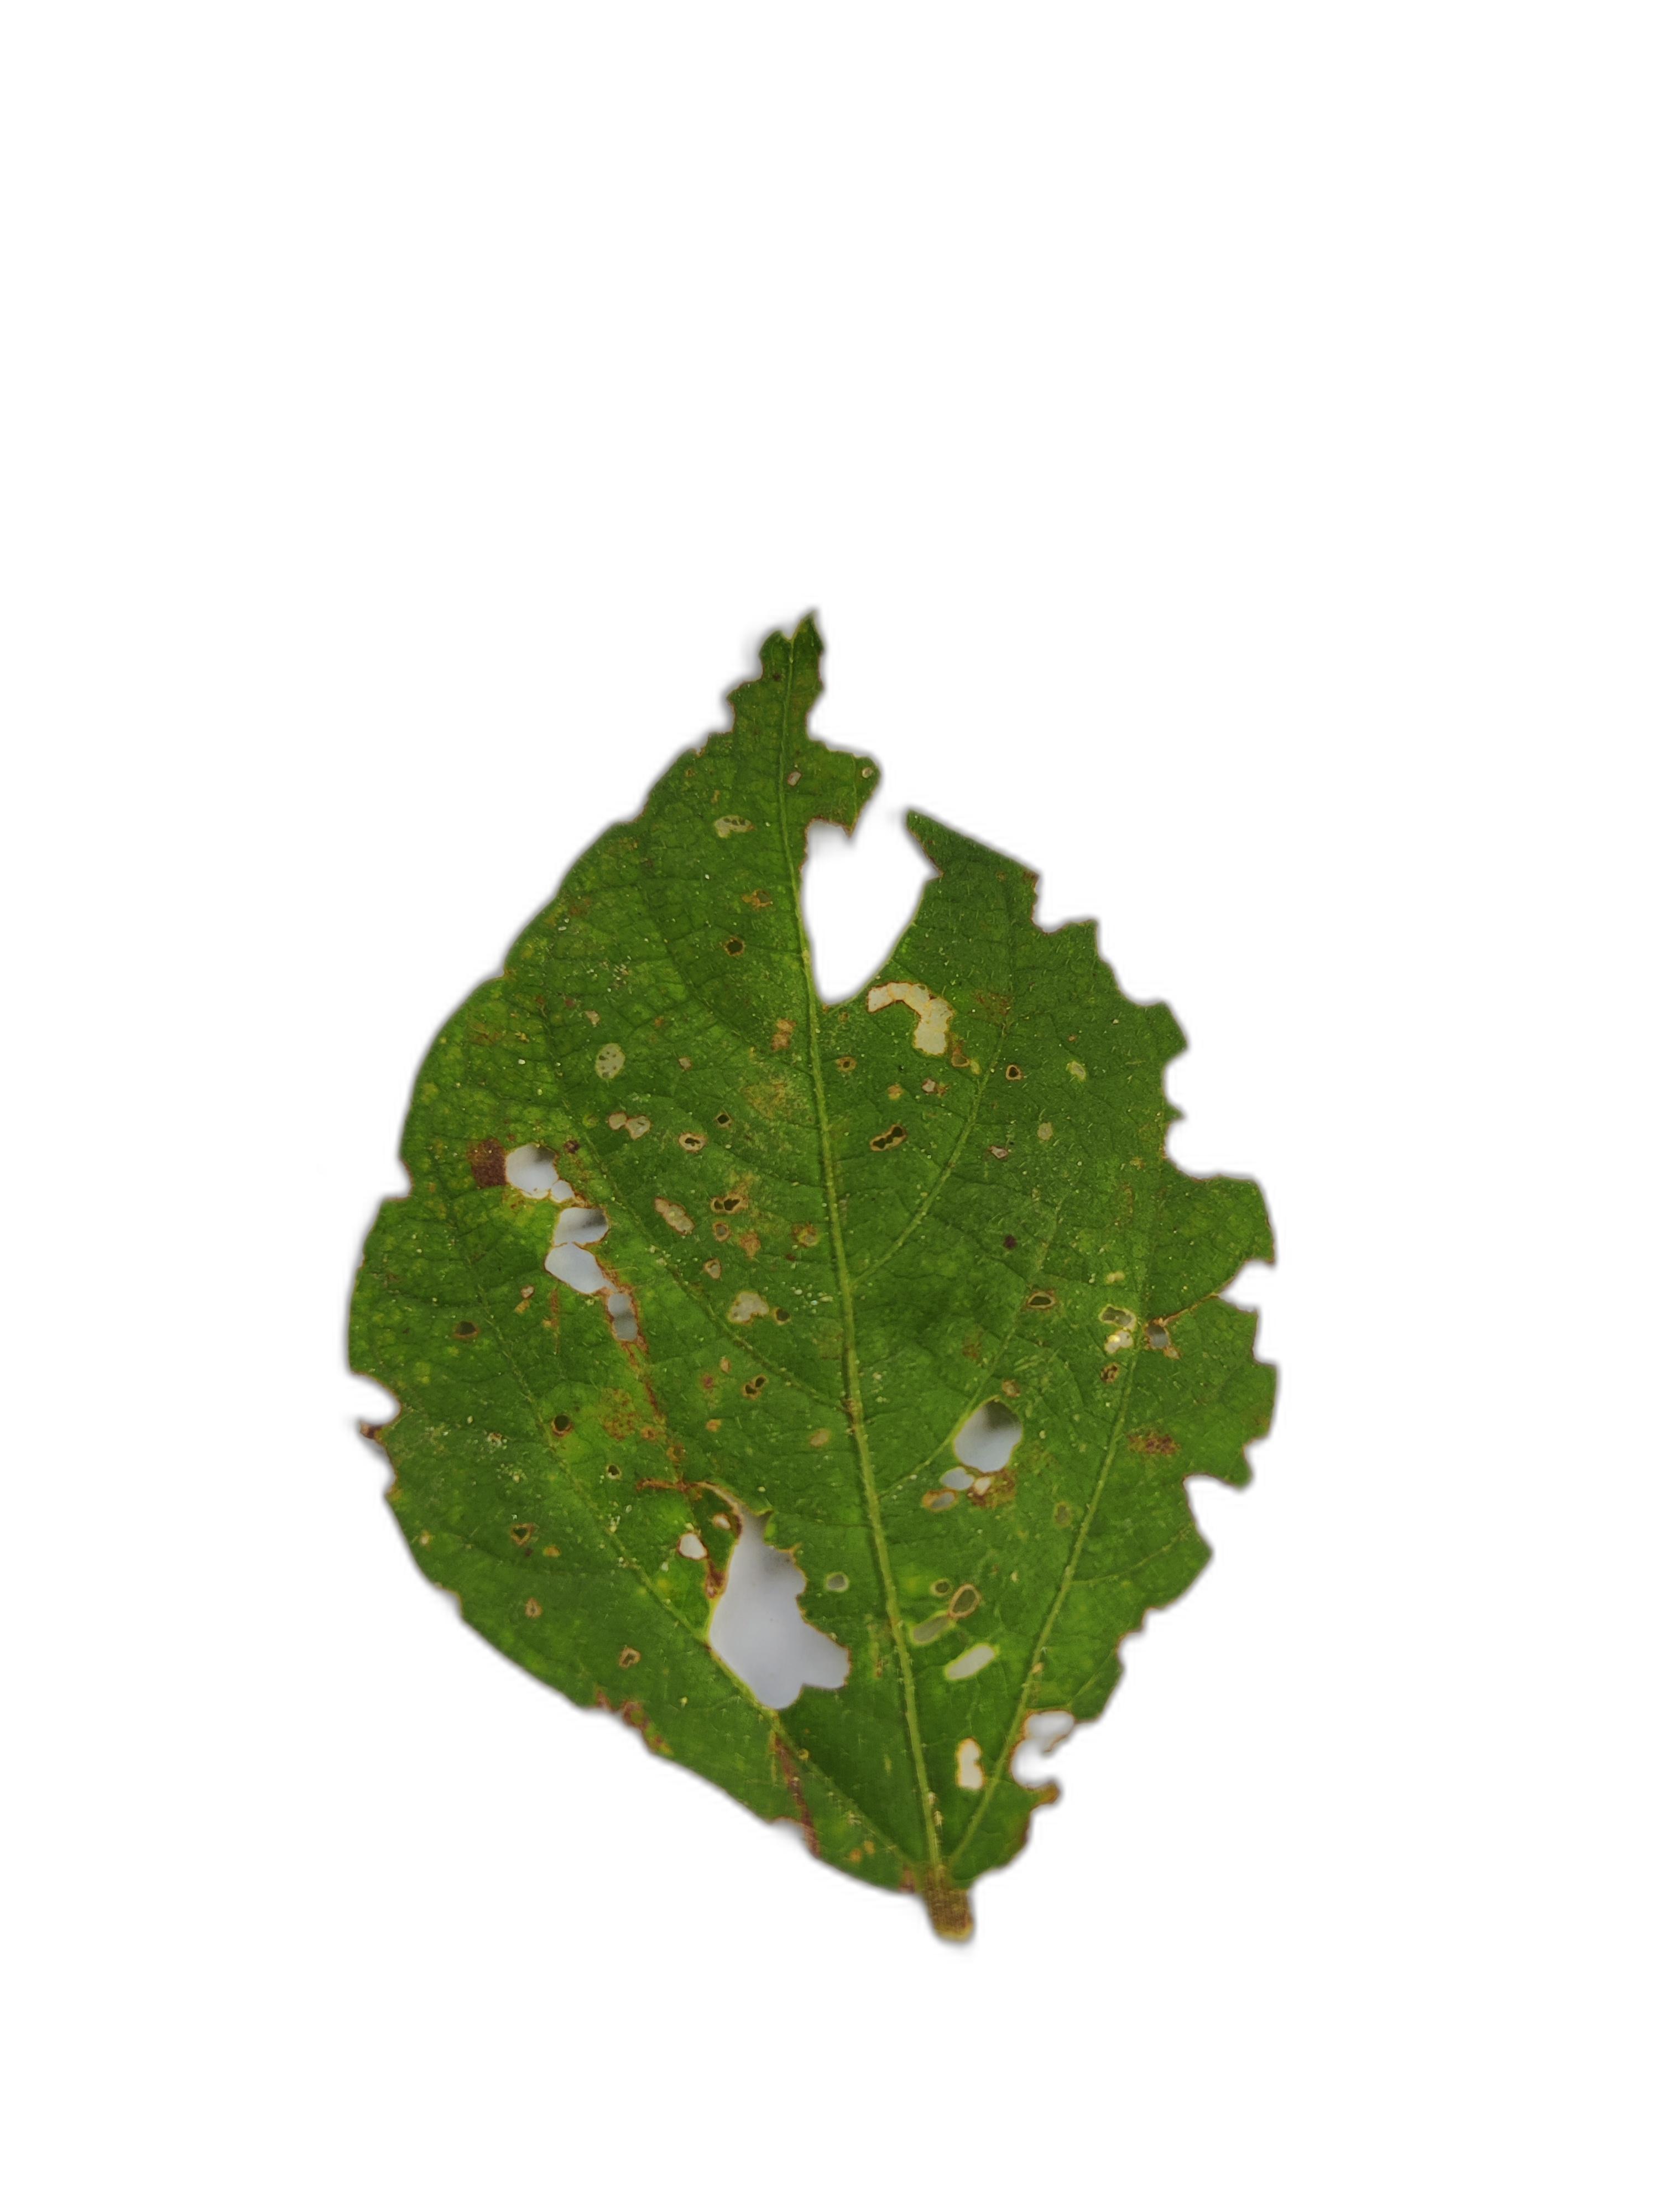
Label: Cercospora leaf spot